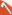
Number: 7